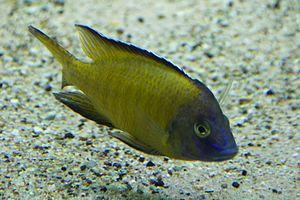
Aulonocara est un genre de poissons de la famille des Cichlidae.
Aulonocara stuartgranti est une espèce de poisson d'eau douce de la famille des cichlidae endémique du lac Malawi en Afrique. Le nom de l'espèce a été donné en l'honneur de Stuart Grant, exportateur installé au Malawi, sur les rives du lac. Cette espèce est communément appelé "Chisawasawa", "Nyamugarara" ou encore "Flavescent peacock" également utilisé en France.